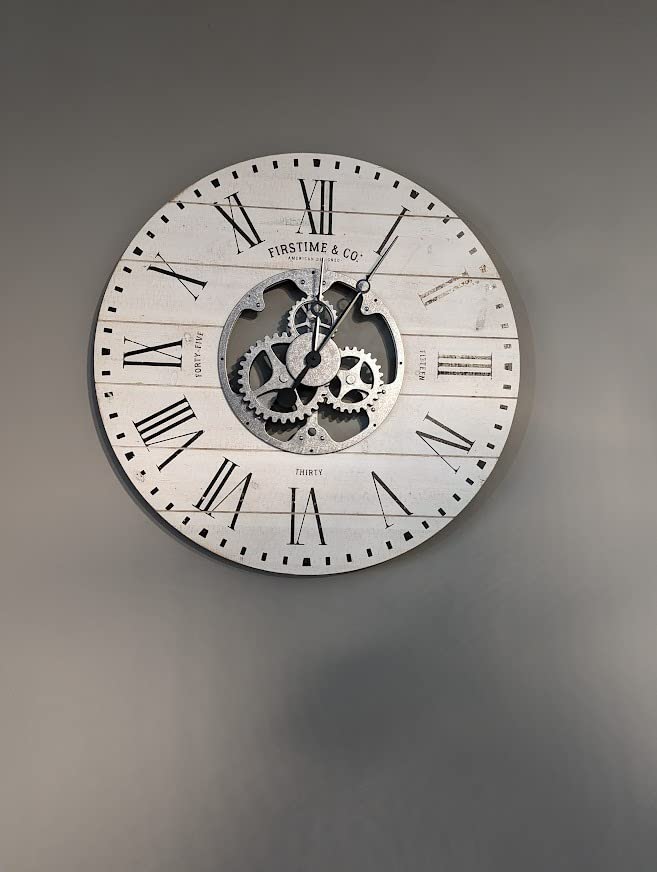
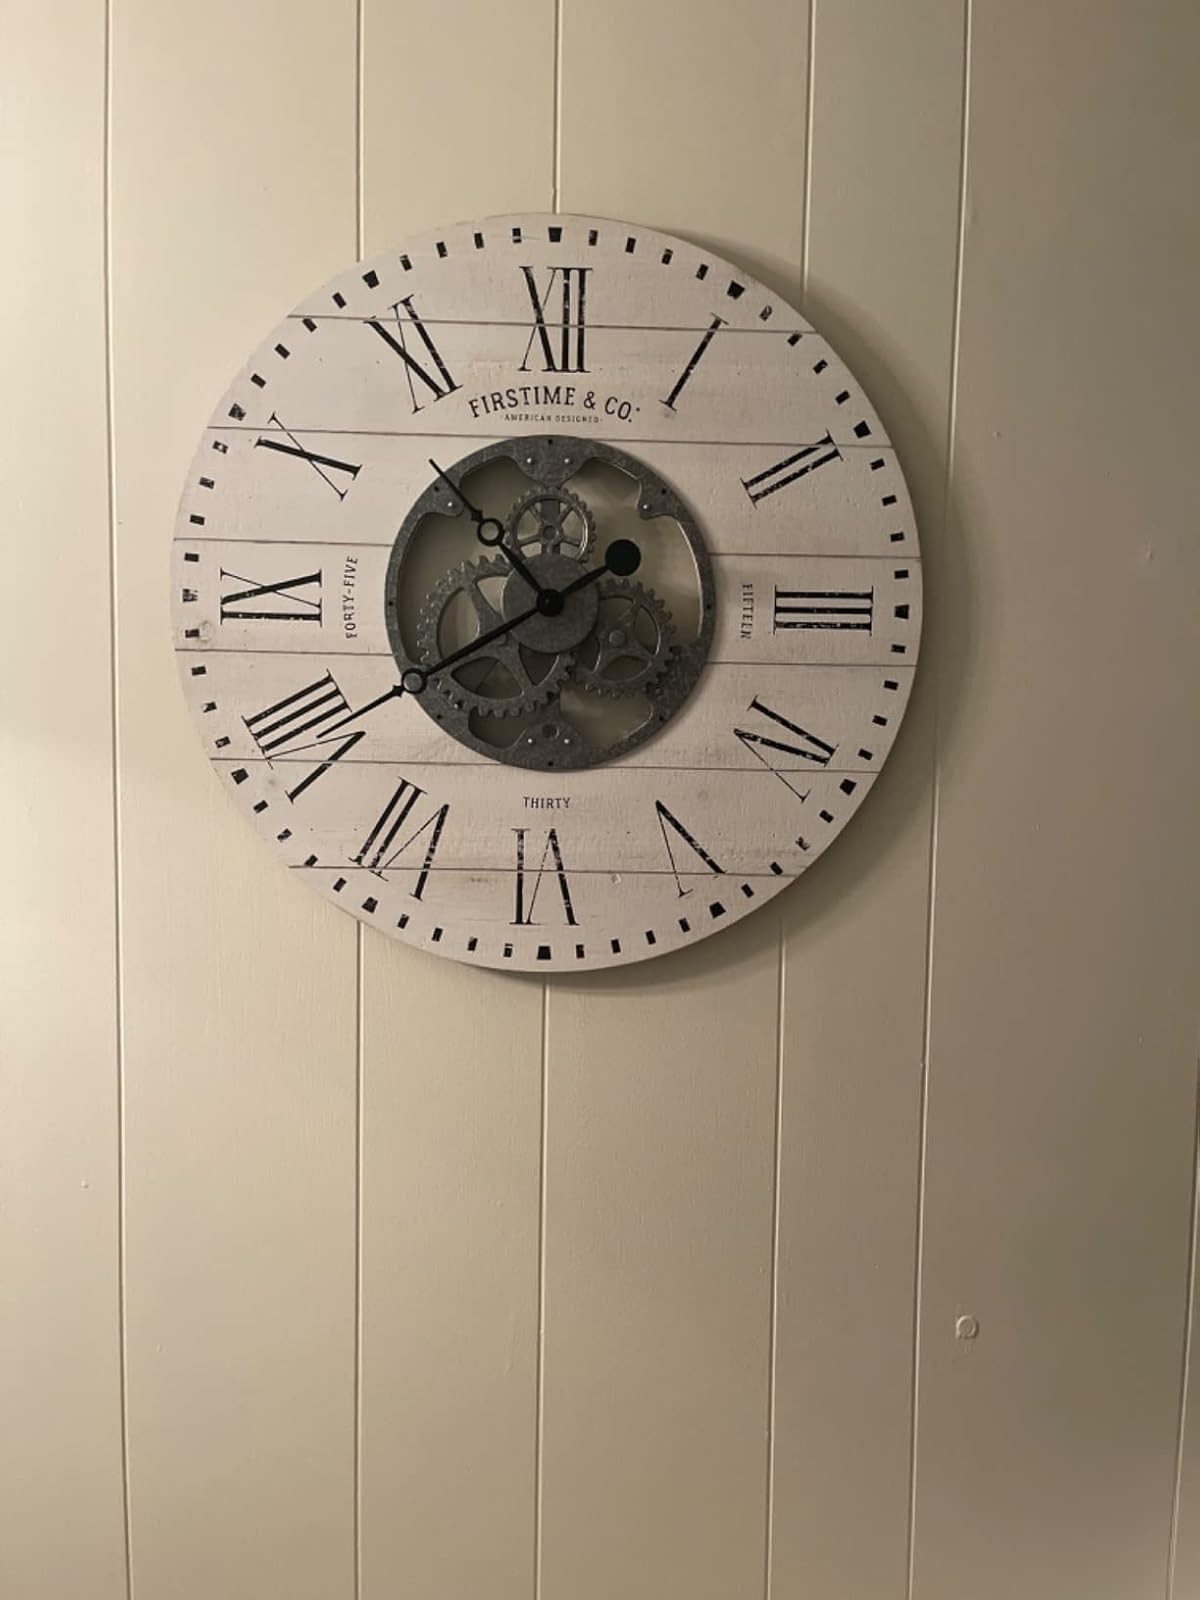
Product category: clock
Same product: yes